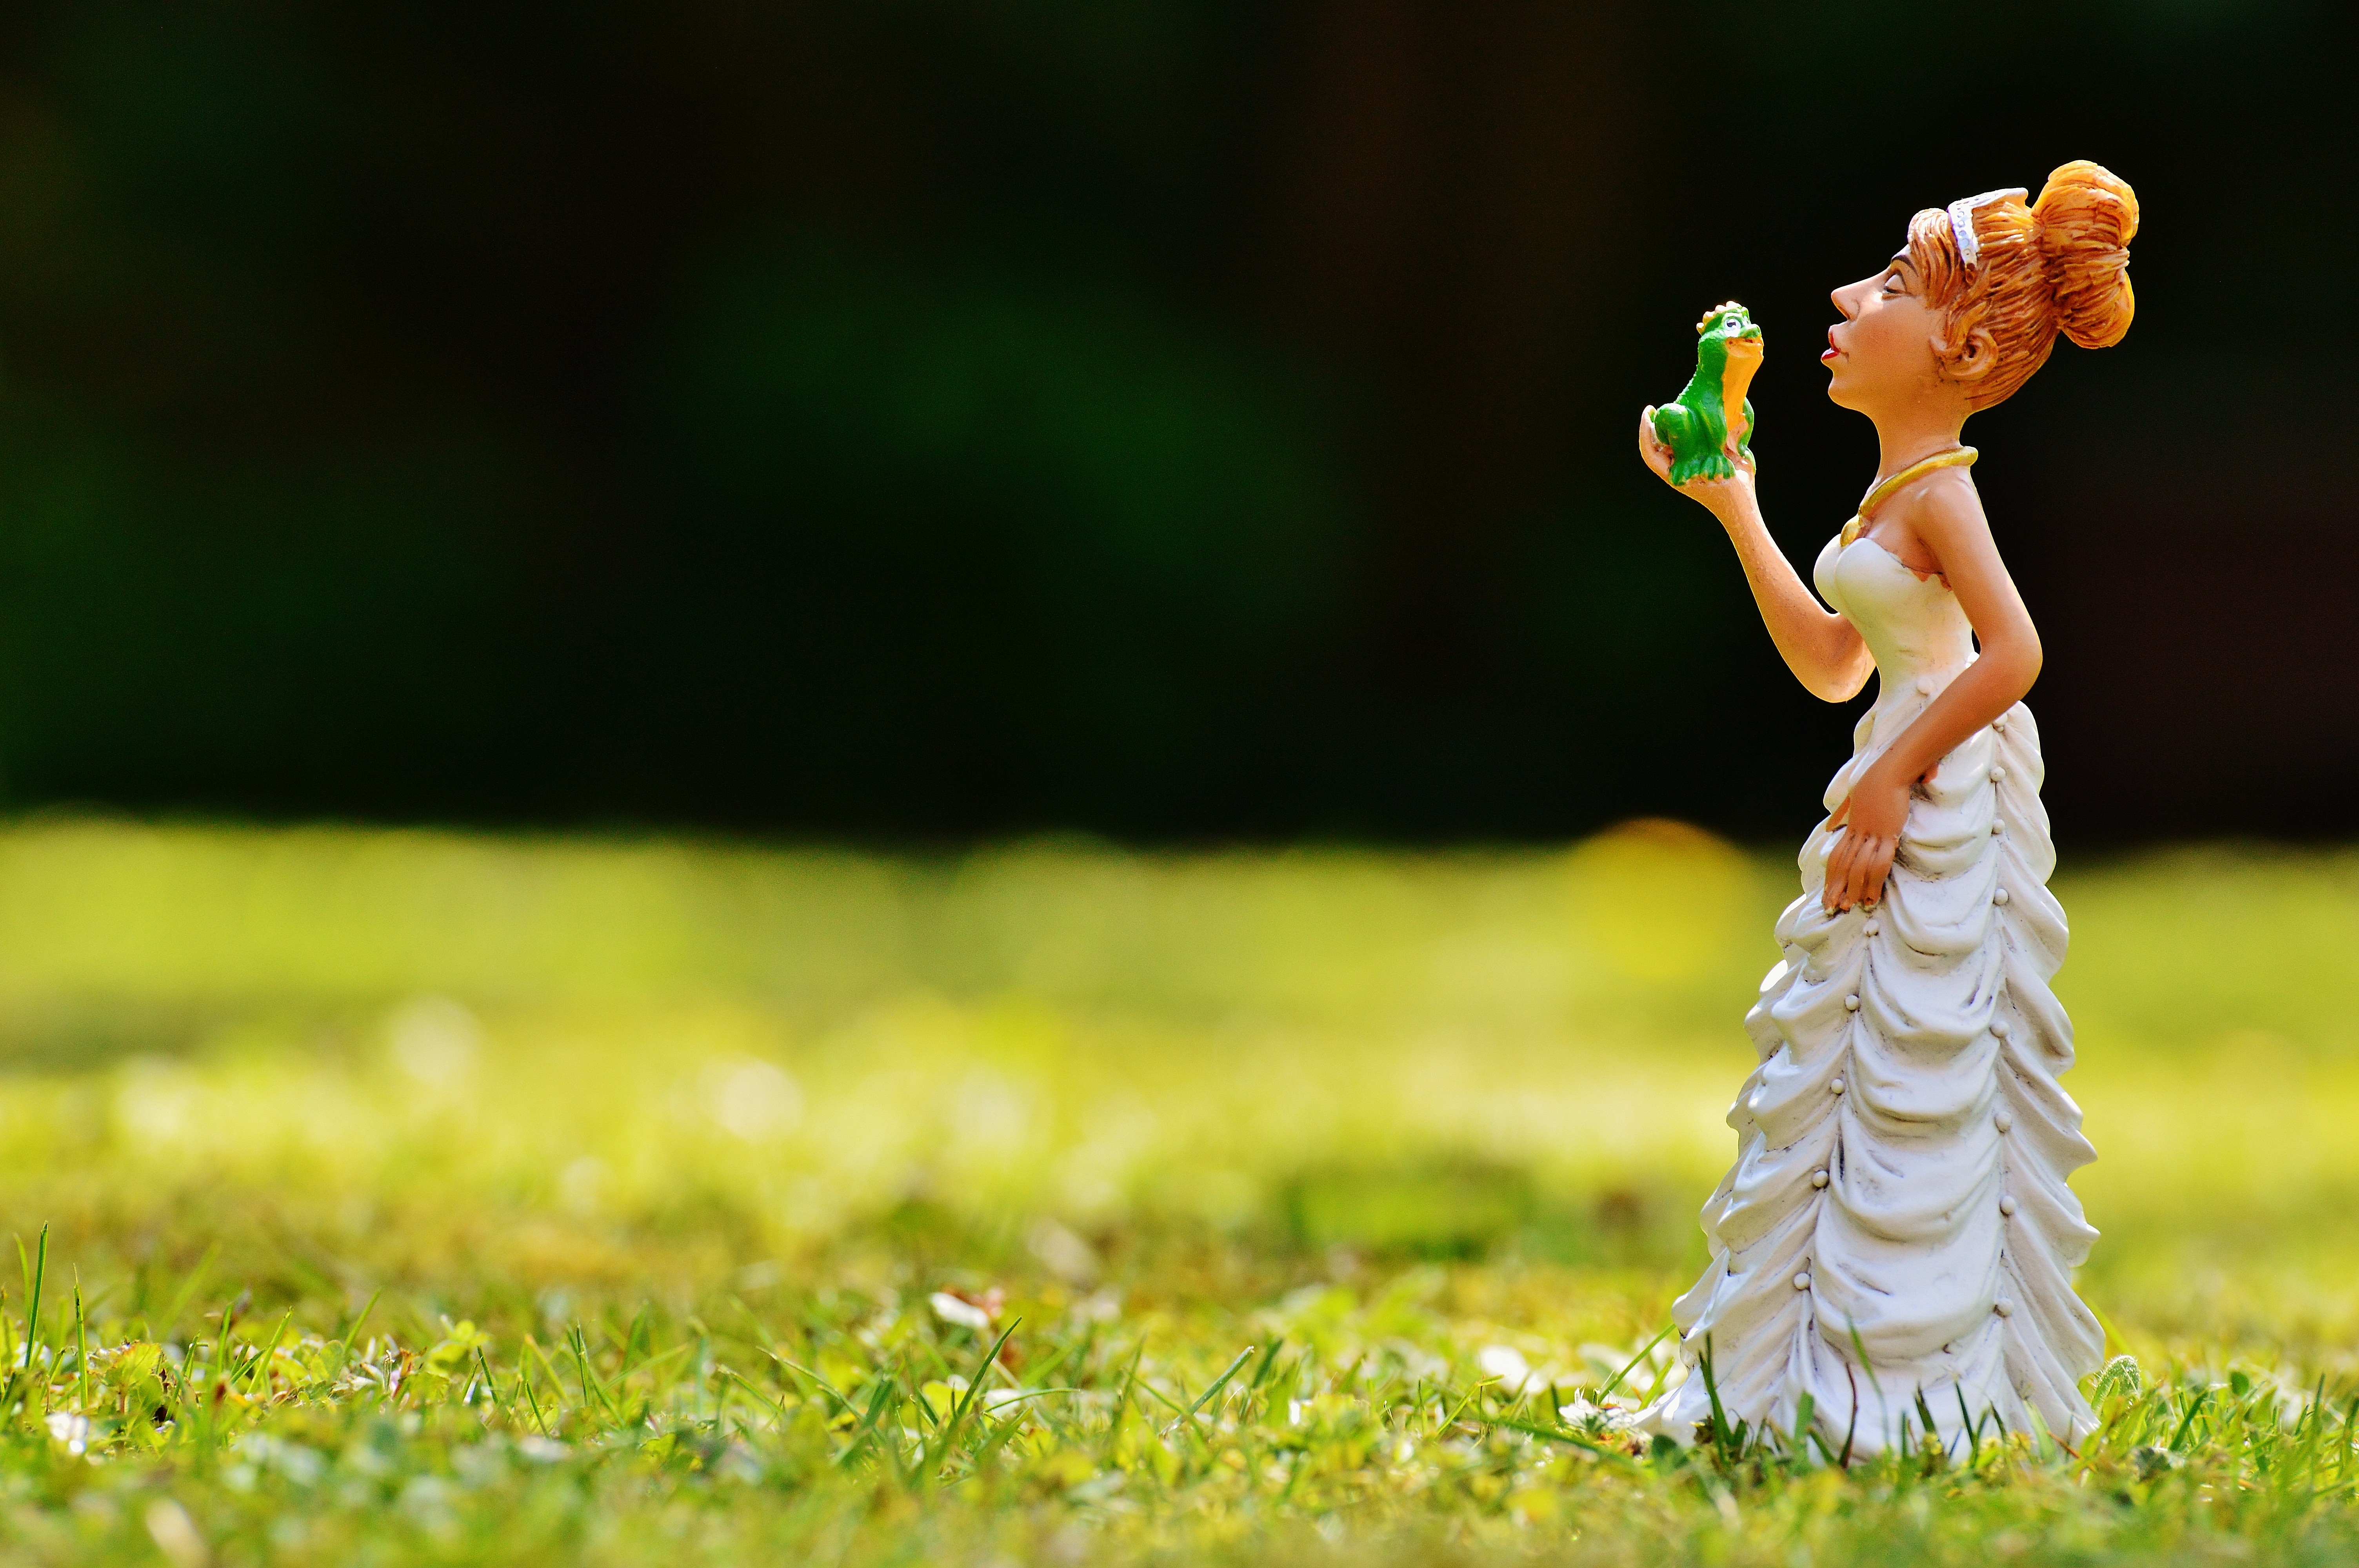
grass, plant, lawn, meadow, sunlight, flower, cute, love, heart, green, frog, yellow, bride, deco, fun, figure, sports, funny, frogs, macro photography, valentine's day, kiss the frog, grass family